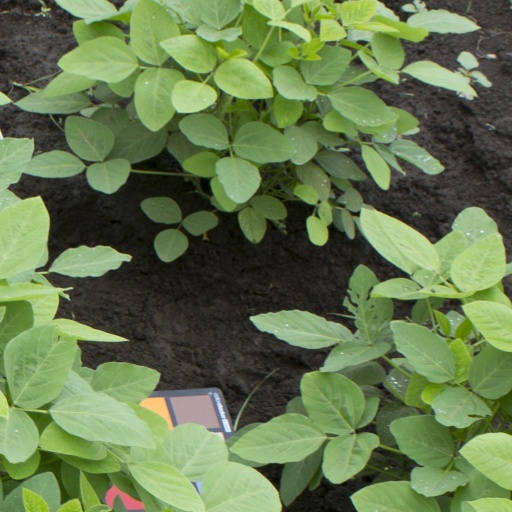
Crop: soybean